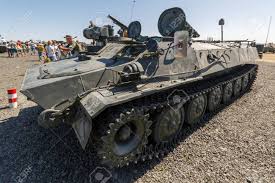
Label: MT_LB